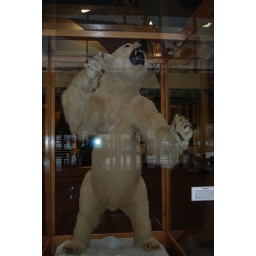
bear under glass